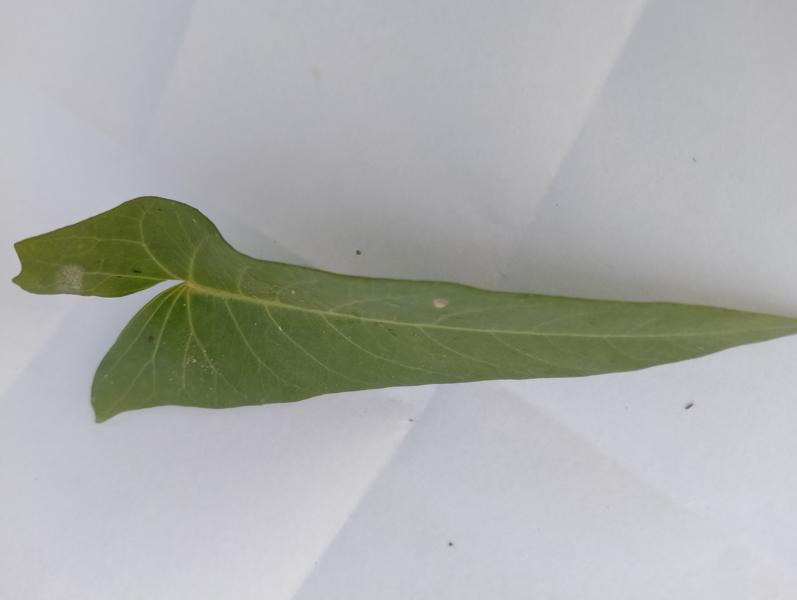
Weed species: Ipomoea aquatic